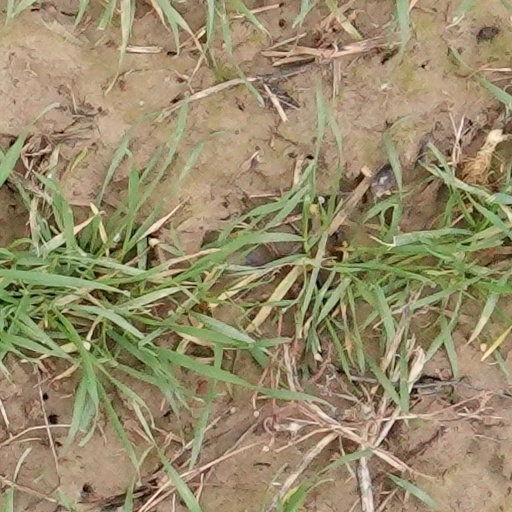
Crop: wheat